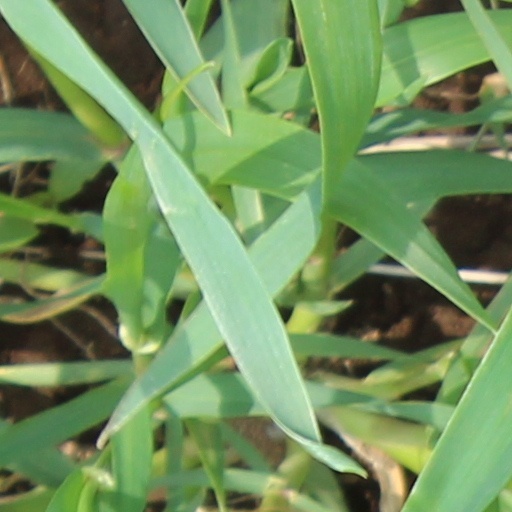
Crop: wheat